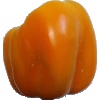
Label: Pepper Yellow 1